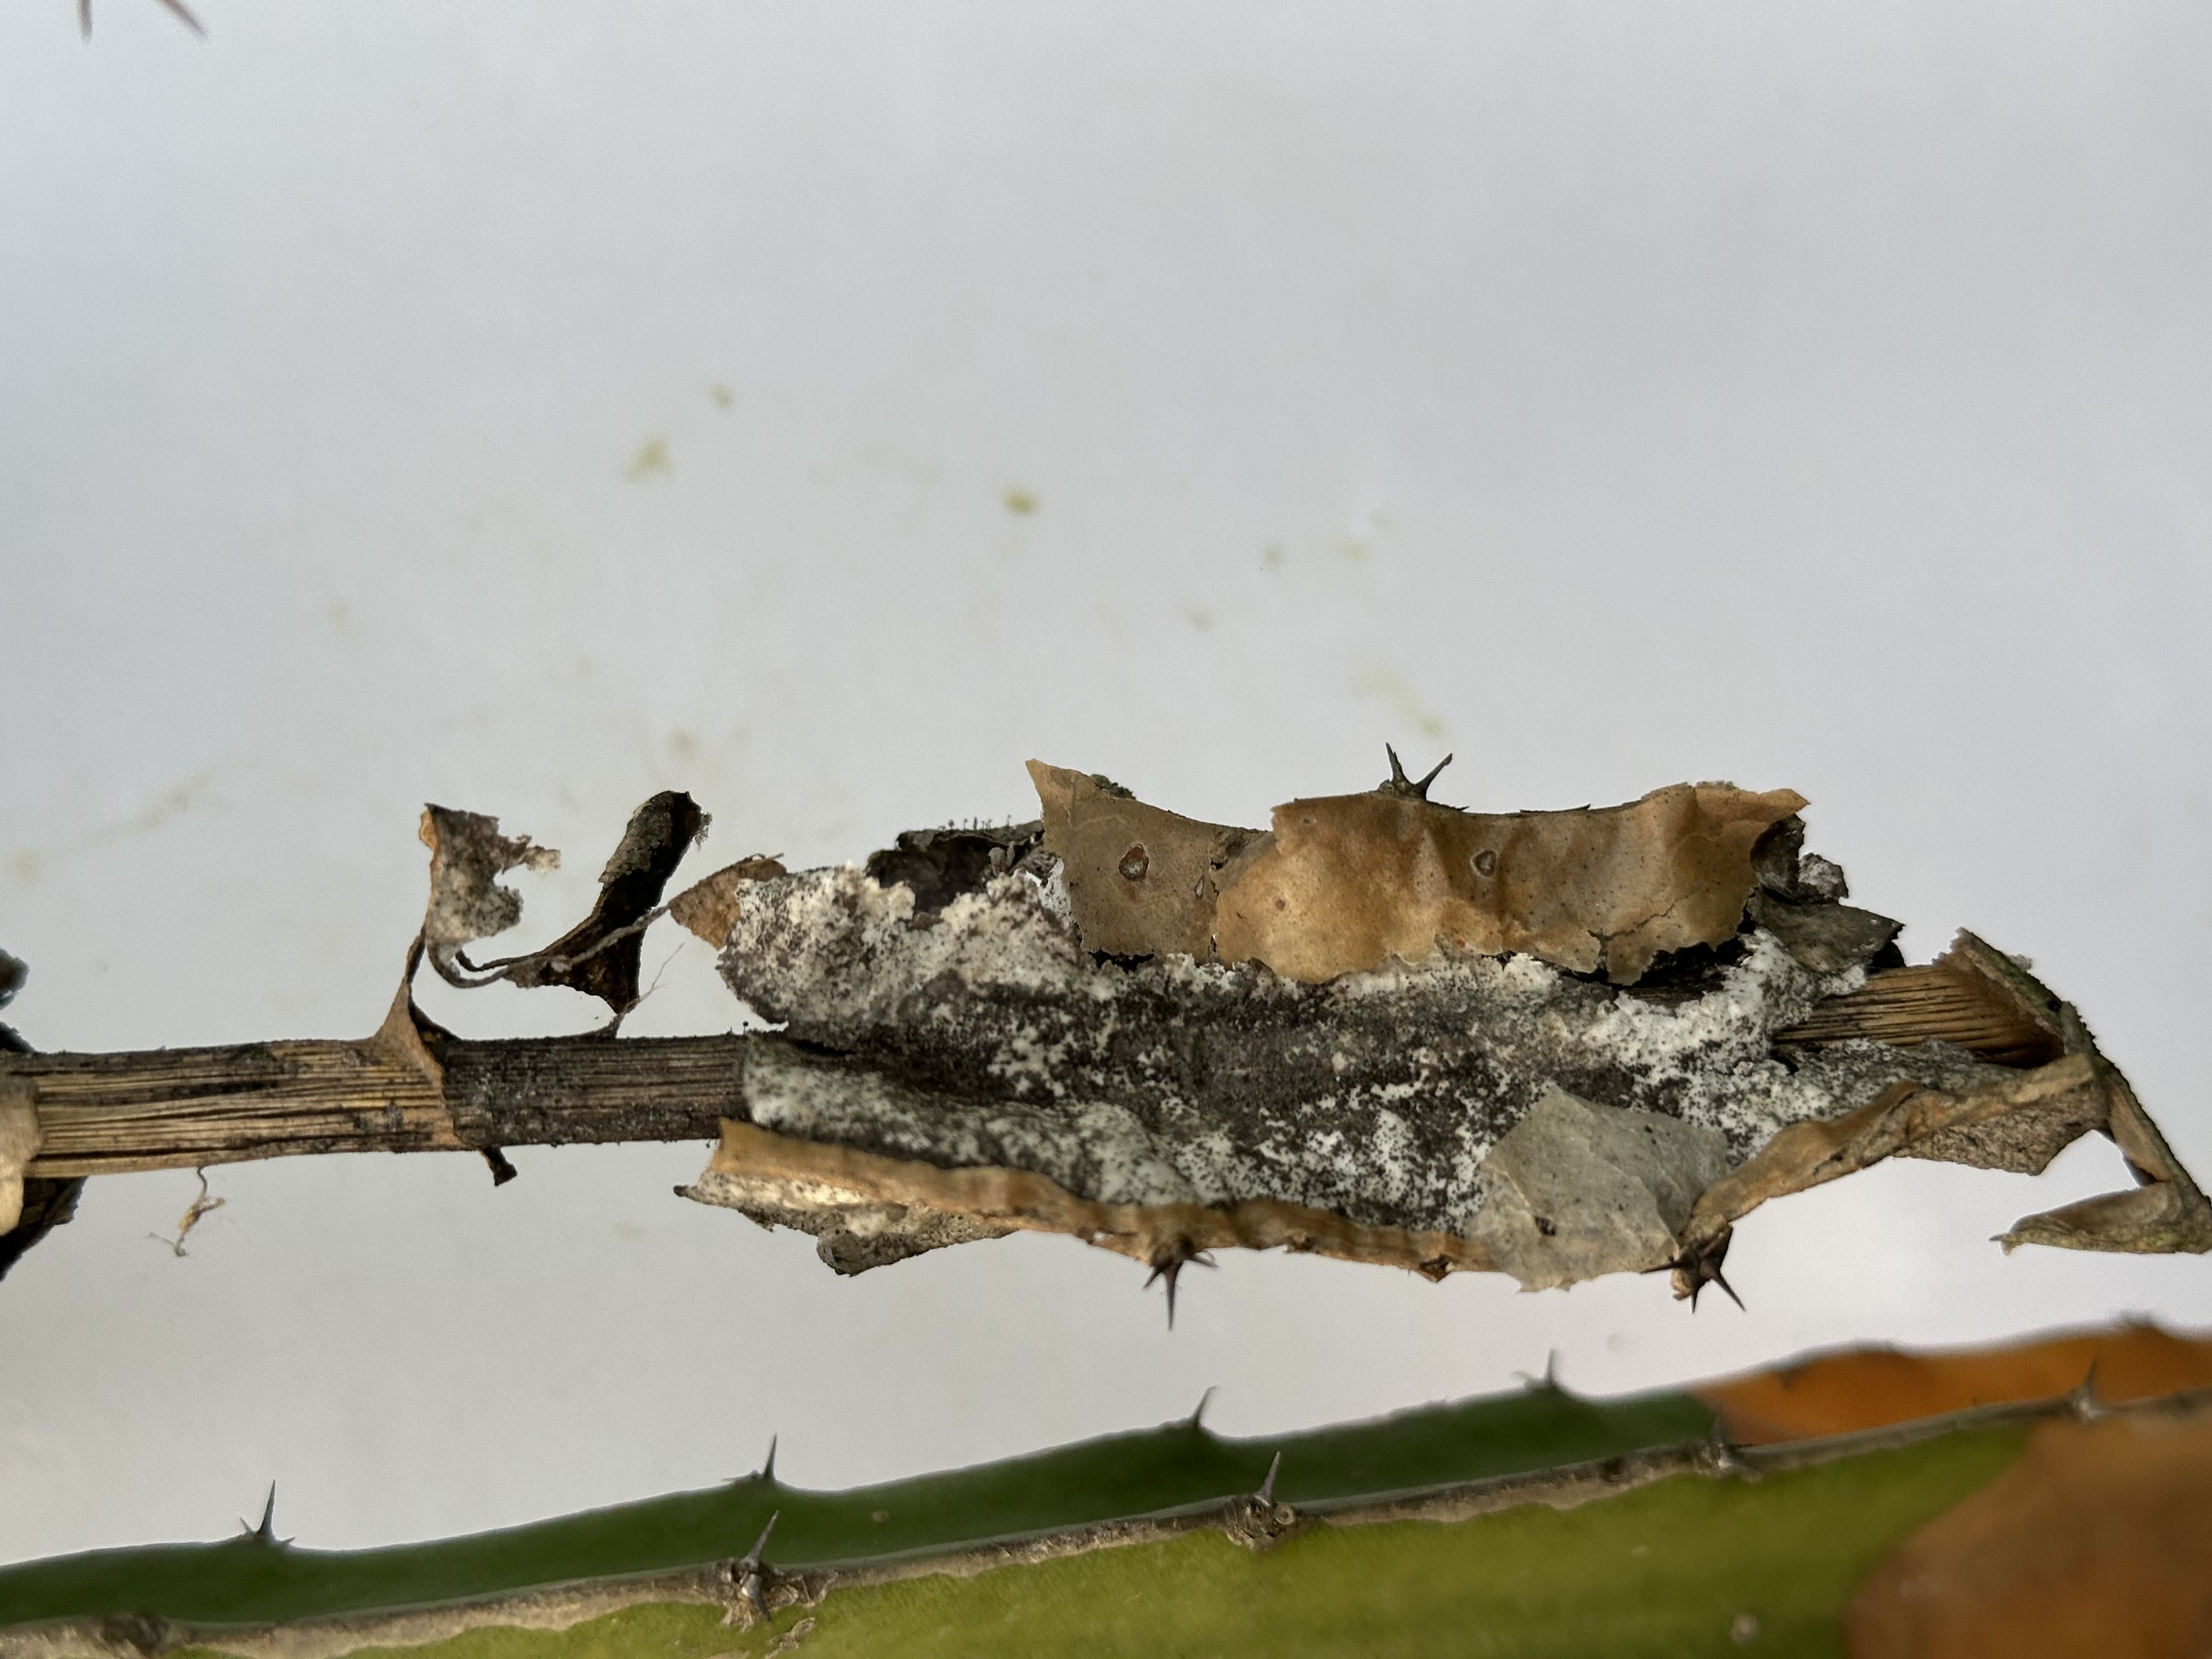
Label: Bad leaf